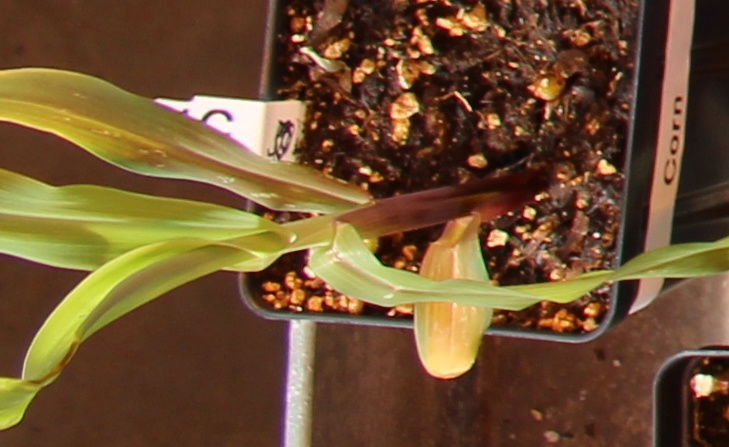
Label: Corn